Noel León

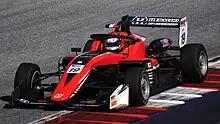
León racing in the 2023 Euroformula Open Championship at the Red Bull Ring.

For the 2023 season, León moved to the Euroformula Open Championship, driving for Team Motopark. He took seven wins and an additional nine podiums over the series, winning the championship with a gap of 87 points.